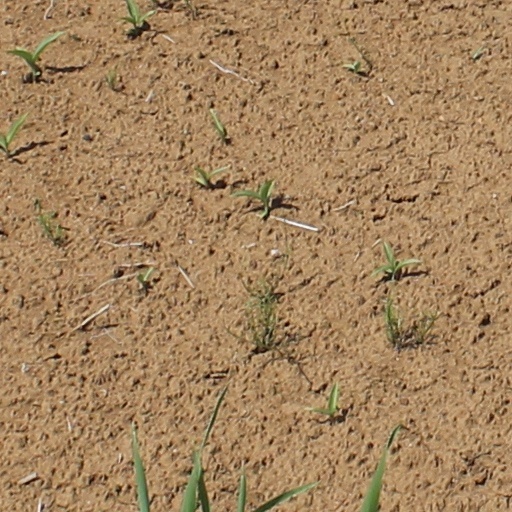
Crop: wheat